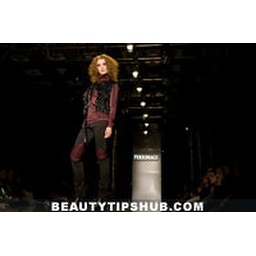
The beautiful dress collection worn by the model doing catwalk. The fashionable female looks glamorous and gorgeous.